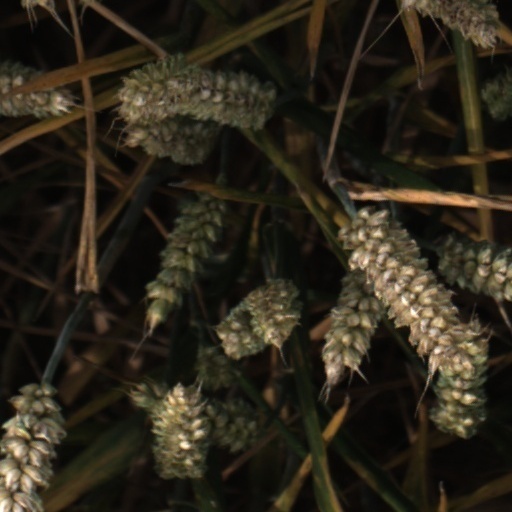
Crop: wheat